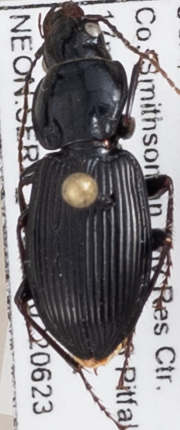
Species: Pterostichus stygicus
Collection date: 2022-06-23
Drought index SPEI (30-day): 0.156
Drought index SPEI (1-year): -0.32
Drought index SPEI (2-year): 1.642